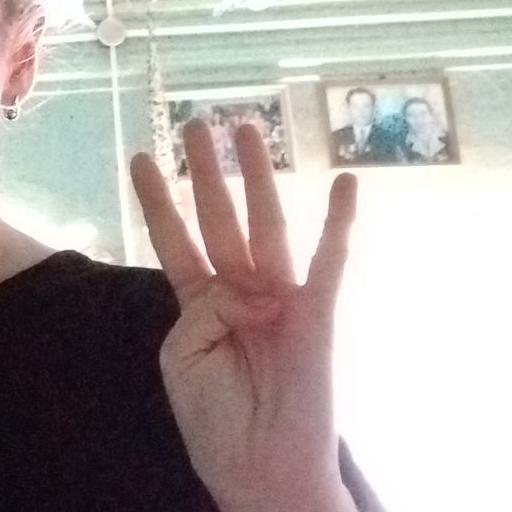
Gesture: four